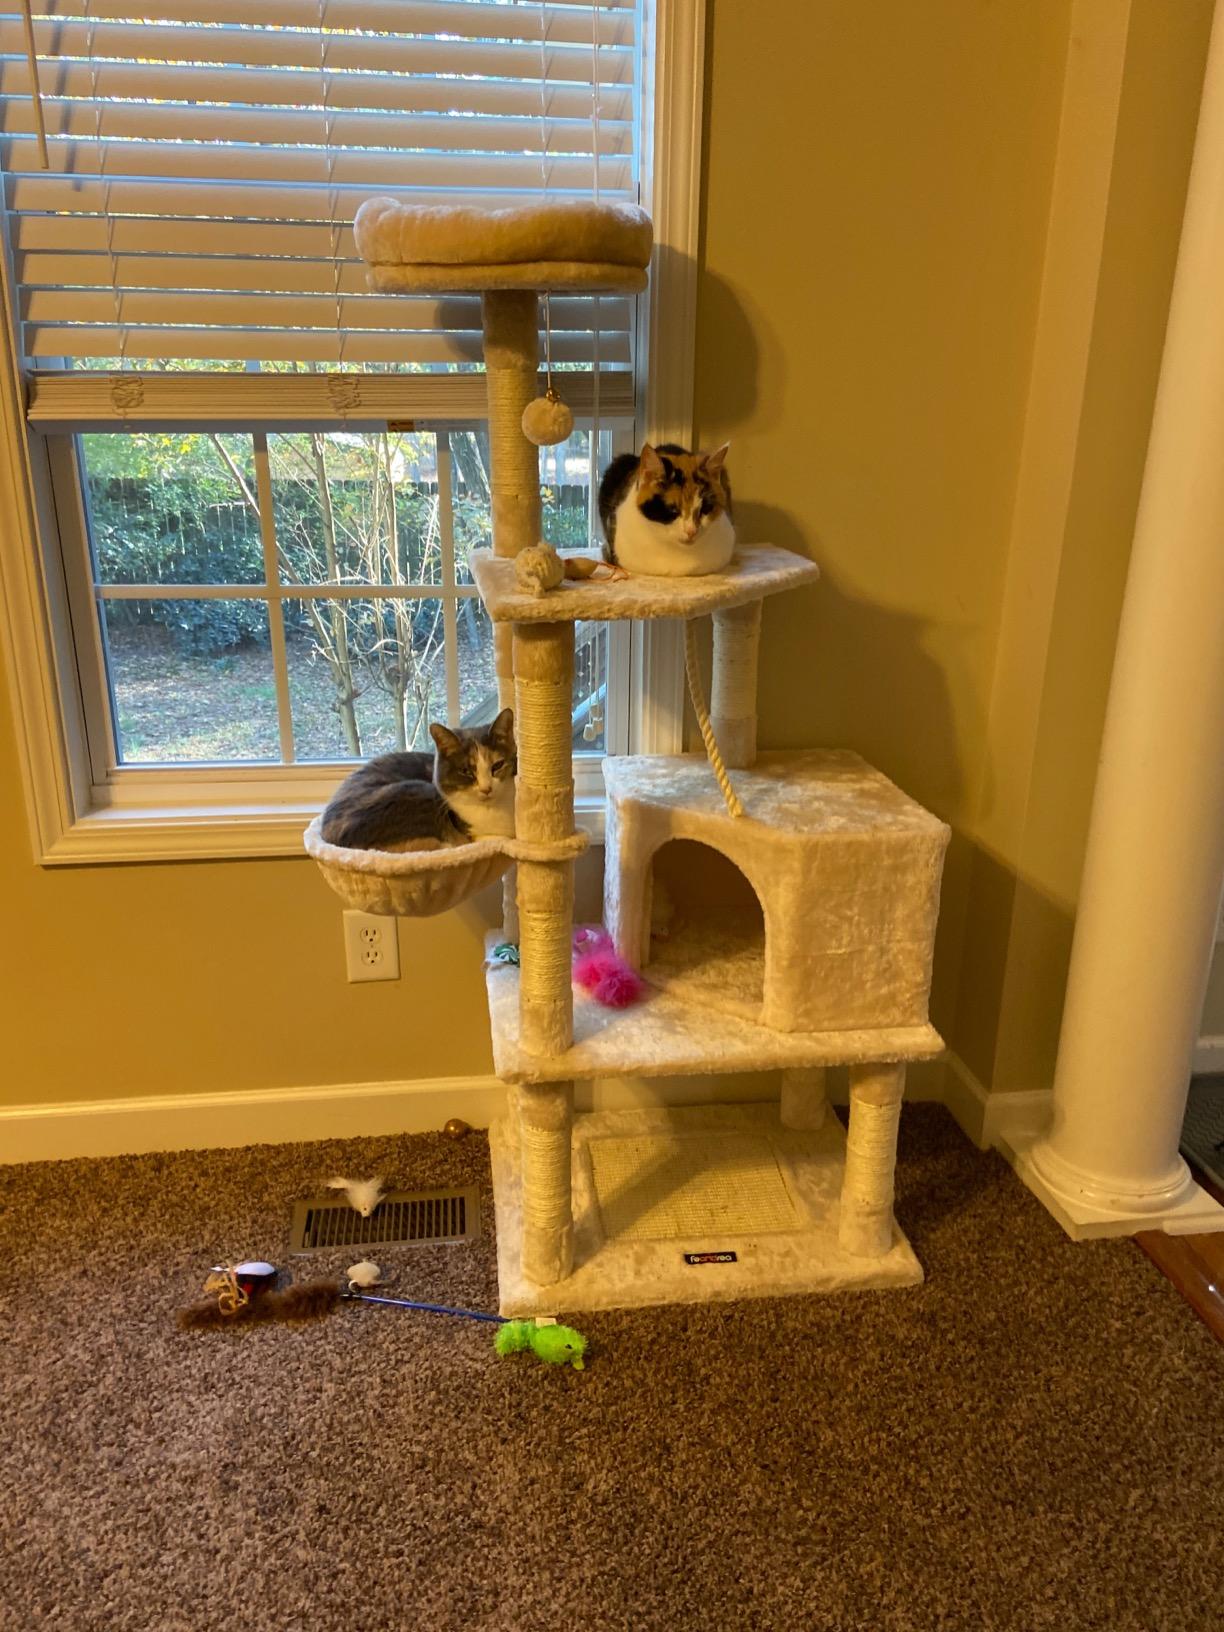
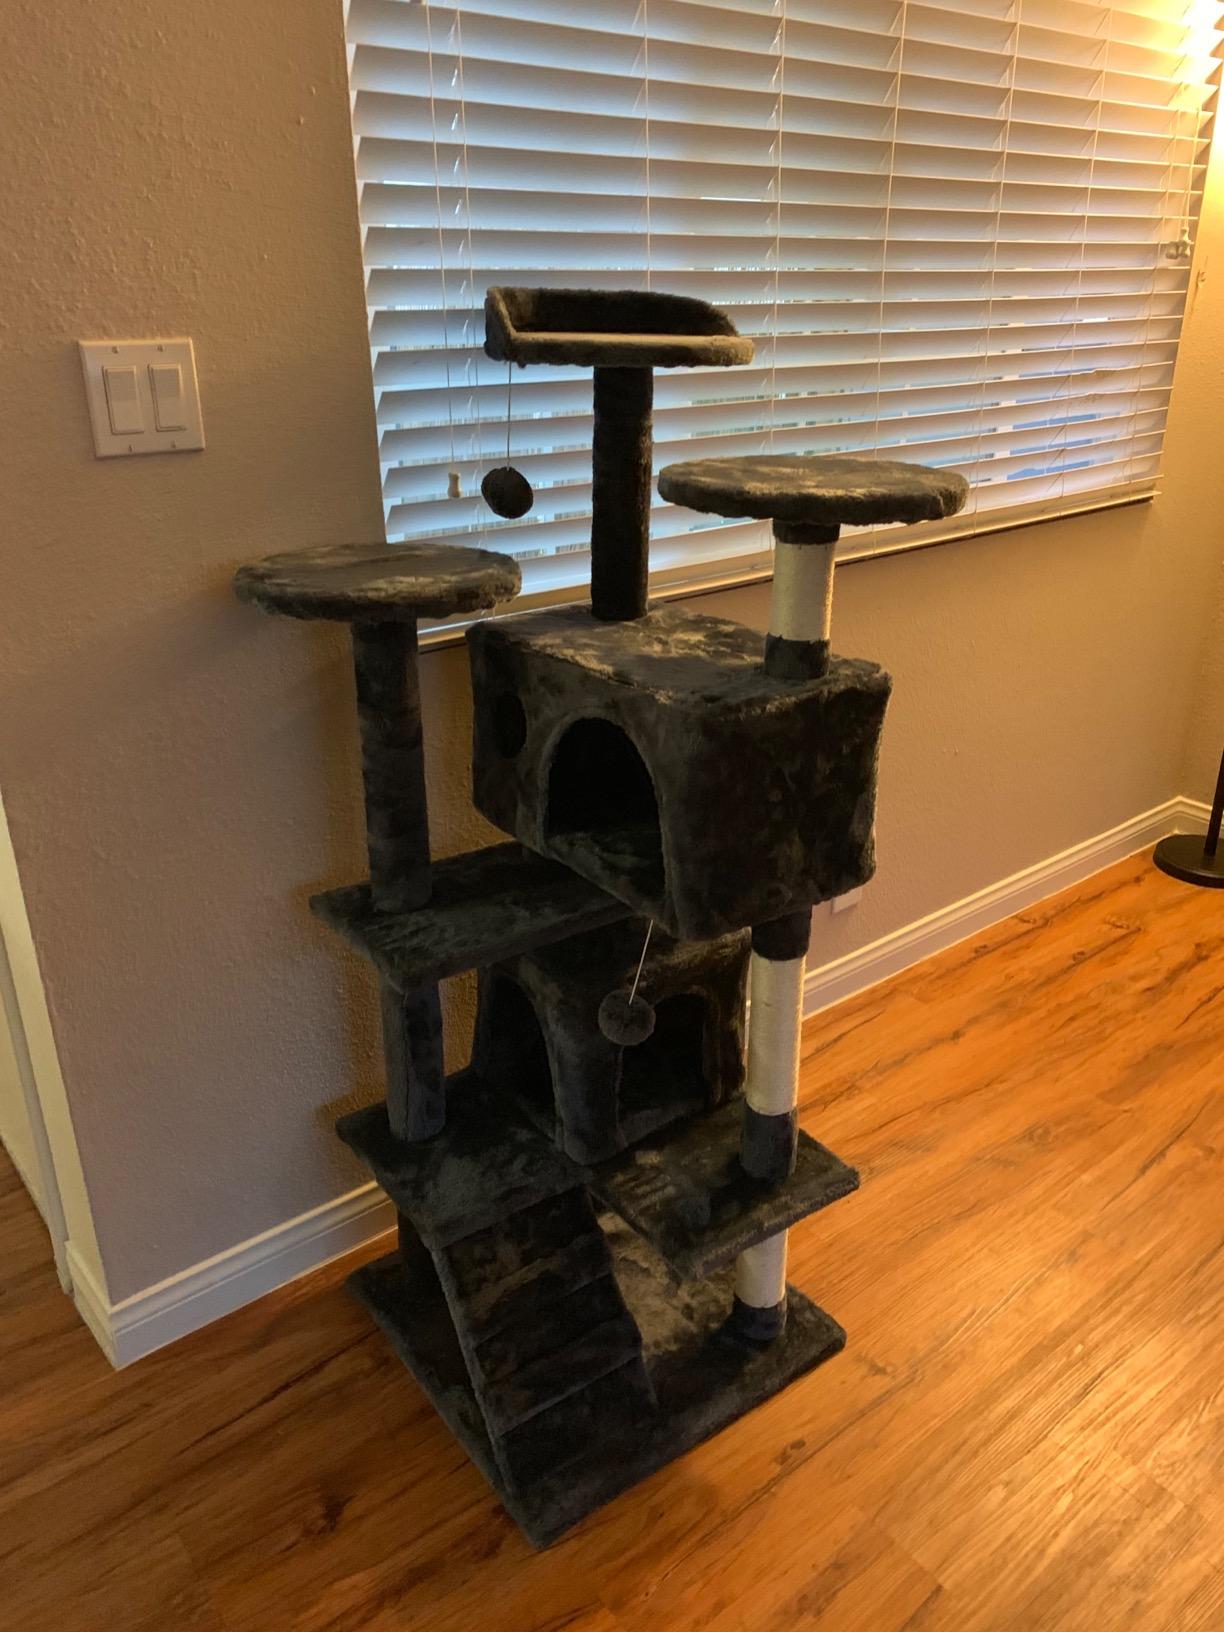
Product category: items_cat tree
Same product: no